Chester Snowden

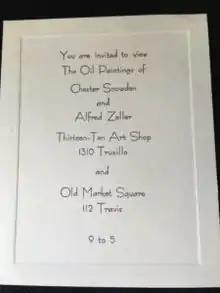
Snowden and Zeller exhibition

Snowden exhibited regularly in Texas from the mid-1930s through 1960. His works have been exhibited at various galleries and museums including The Corcoran Gallery of Art, The Contemporary Arts Museum and the Museum of Fine Arts, Houston. Snowden died in 1984 and the location of his grave is unknown.